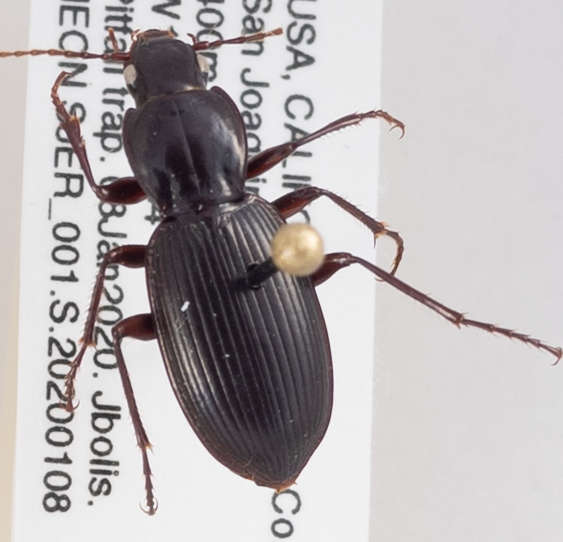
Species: Pterostichus panticulatus
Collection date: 2020-01-08
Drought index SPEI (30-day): -0.4477
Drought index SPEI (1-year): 0.576
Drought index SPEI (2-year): -0.212